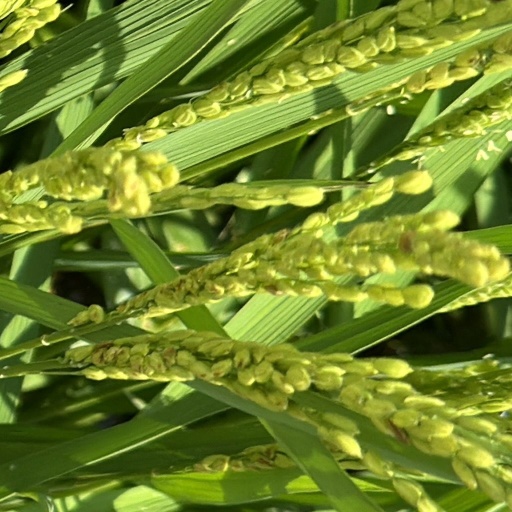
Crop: rice